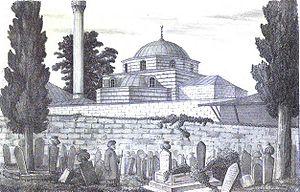
La mosquée Koca Mustafa Pacha située à Istanbul, est une ancienne église orthodoxe dont l’histoire remonte au Vᵉ siècle, transformée en mosquée par les Ottomans. L'église initiale et son monastère sont dédiés à saint André de Crète et portent le nom de Saint-André-du-Jugement. L'édifice subit d'importantes modifications architecturales au cours des siècles, particulièrement lors de sa transformation en mosquée ainsi qu'après le tremblement de terre de 1766. Elle est particulièrement célèbre en raison d'une chaine se trouvant encore de nos jours dans sa cour ayant le pouvoir miraculeux de décider lors de procès laquelle des deux parties disait la vérité.